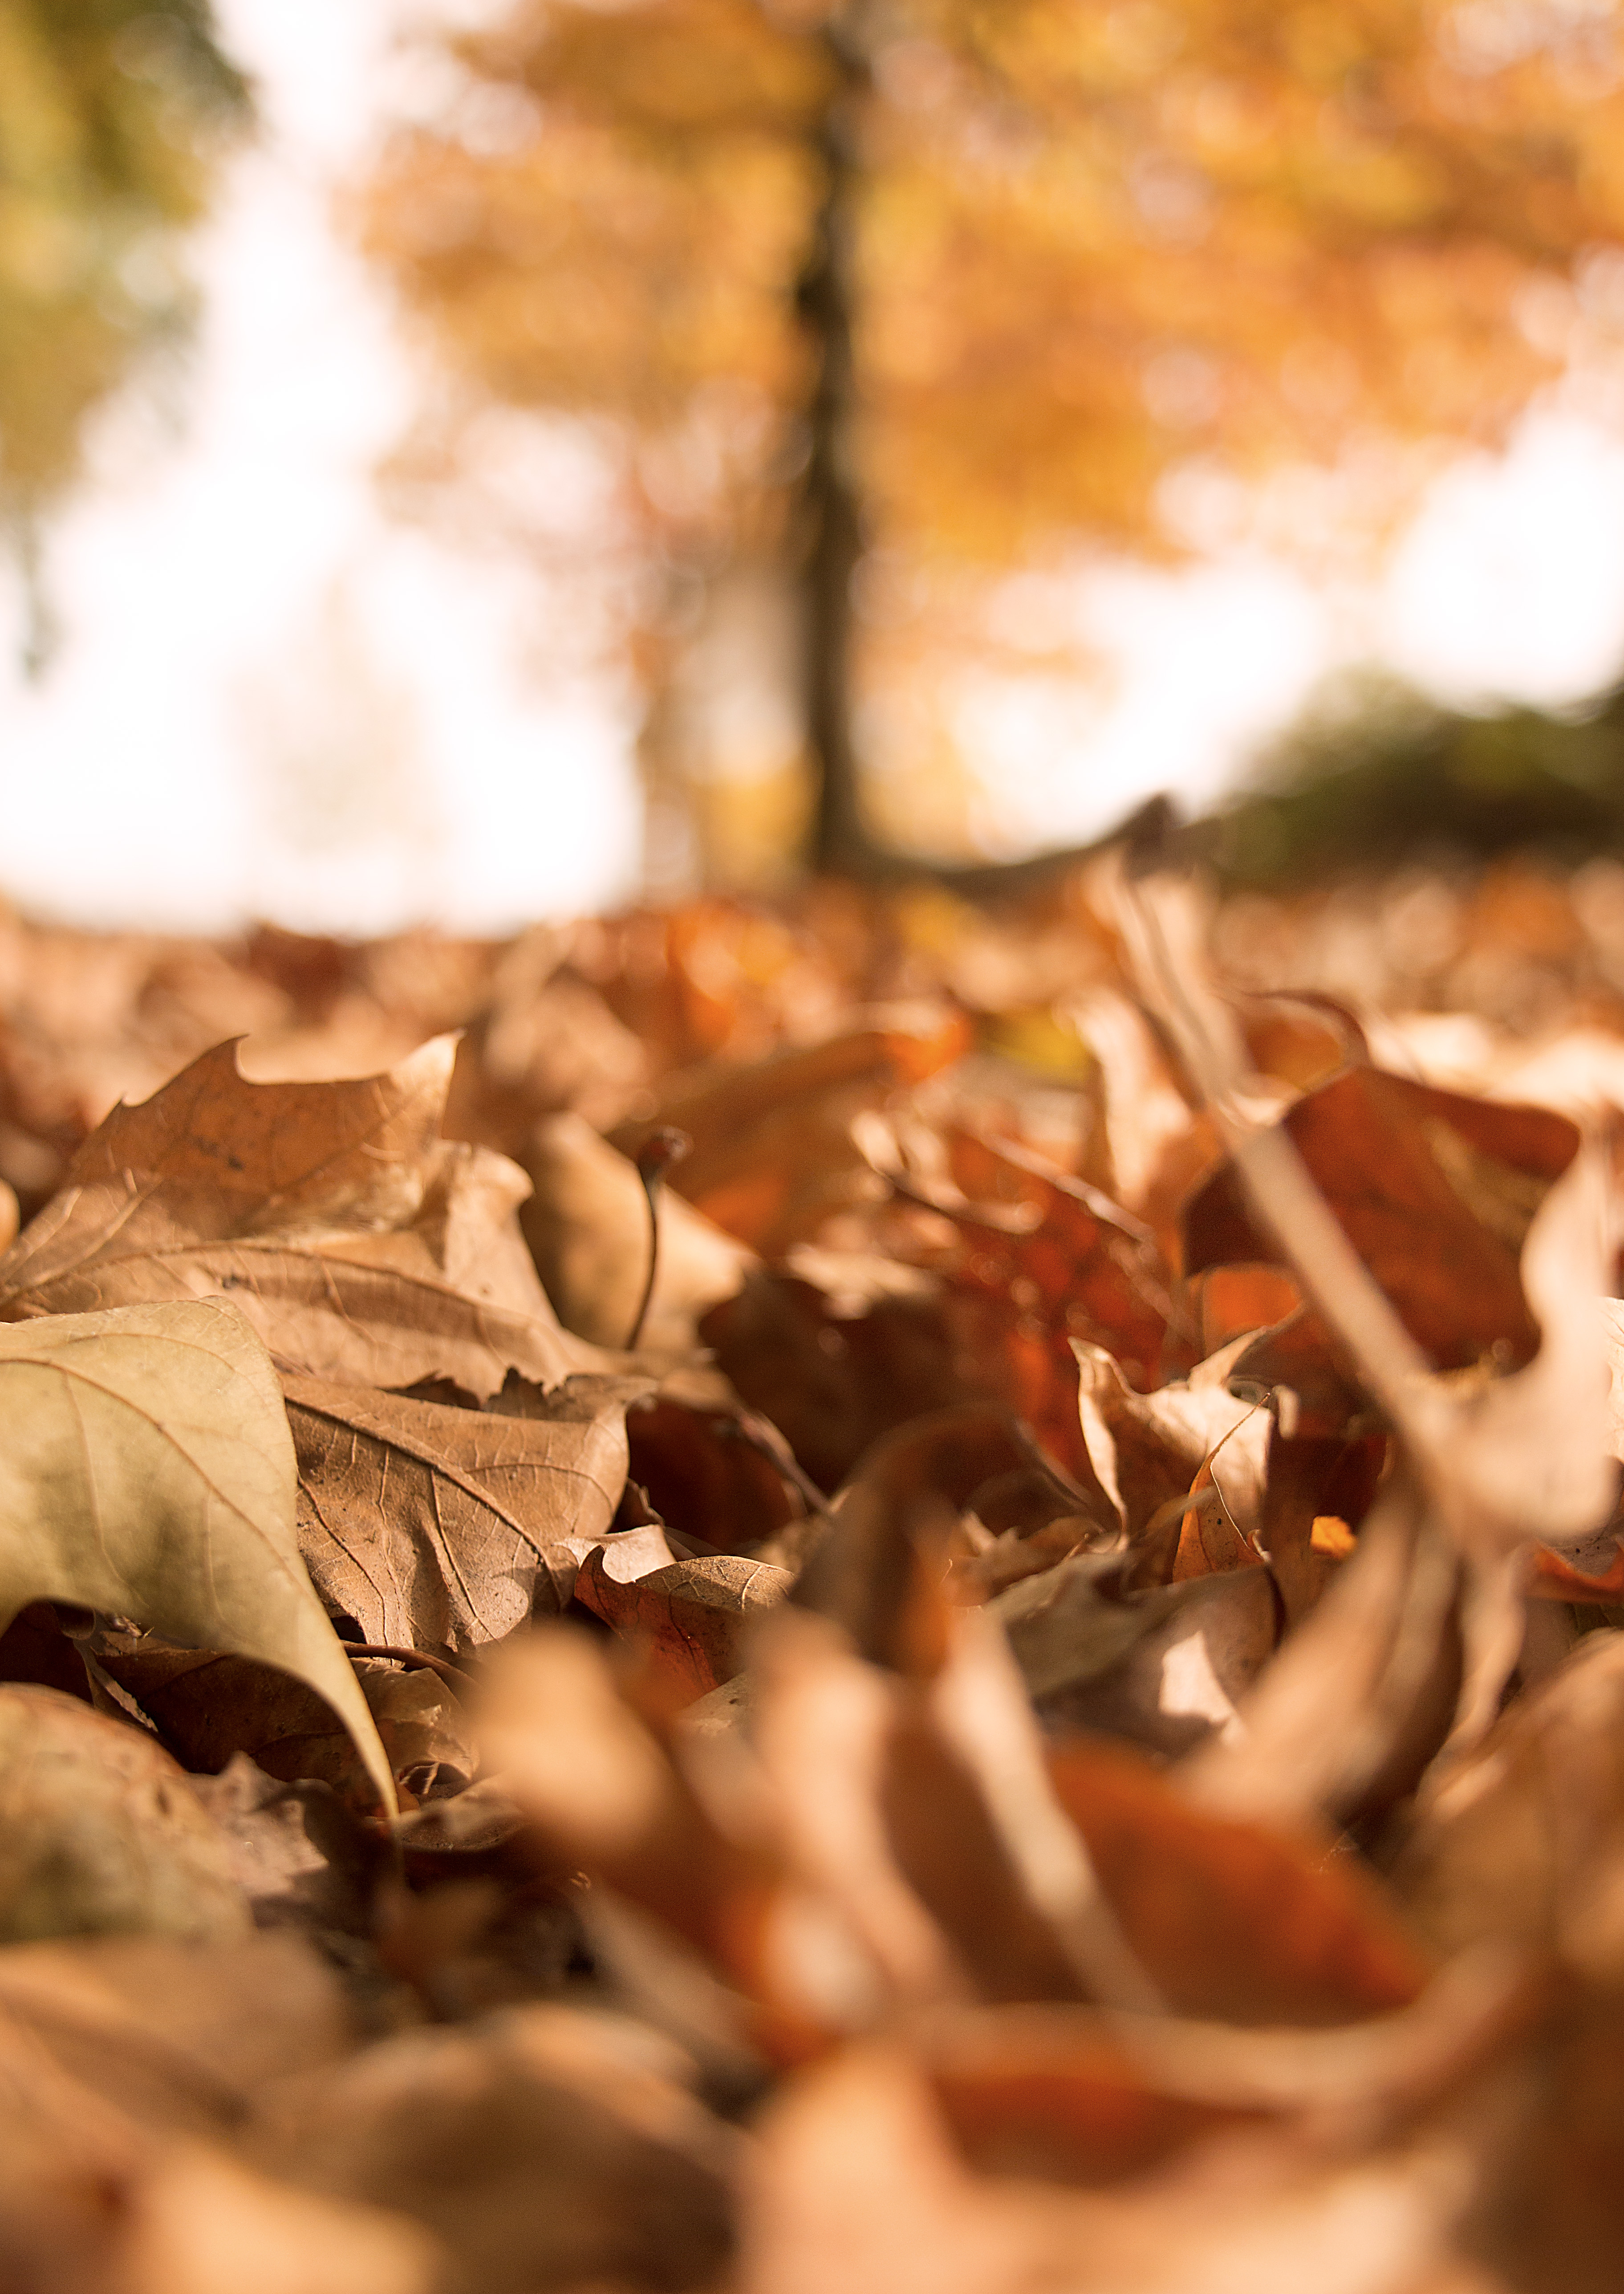
tree, nature, forest, branch, bokeh, plant, sunlight, morning, leaf, flower, shed, autumn, soil, season, close up, colors, leafs, herbst, baum, farben, laub, macro photography, woody plant